Argyle Street Waterworks Depot

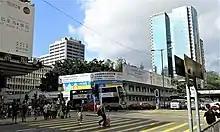
The Argyle Street Waterworks Depot at the corner of Sai Yee Street and Argyle Street in 2016.

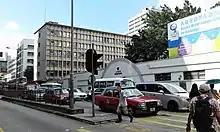
Facade along Sai Yee Street in 2016.

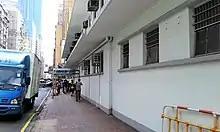
Facade along Argyle Street in 2016.

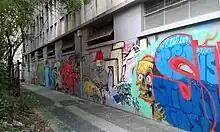
Section of the "Mongkok's Graffiti Wall of Fame" on the northeastern side of the building in 2016.

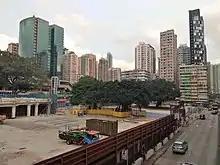
Site of the former Argyle Street Waterworks Depot and FEHD Sai Yee Street Environmental Hygiene Offices-cum-vehicle Depot, after demolition, in 2020. The preserved banyans are visible. The street on the right is Sai Yee Street.

The Argyle Street Waterworks Depot was a building of the Water Supplies Department located in Mong Kok, Yau Tsim Mong District, Hong Kong.